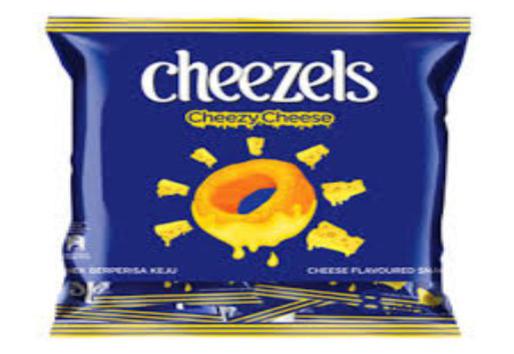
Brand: cheezels
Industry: Food